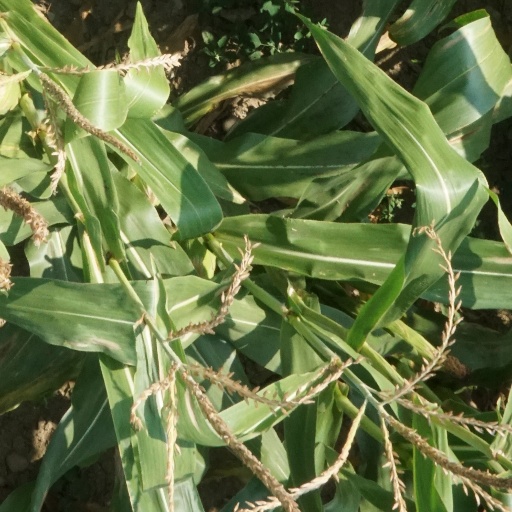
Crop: maize; corn